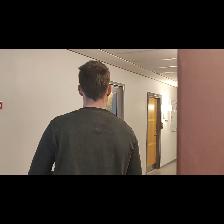
Label: Human